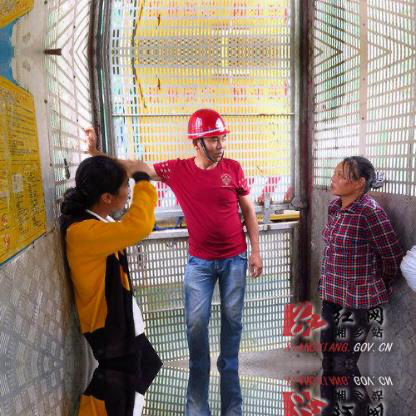
Objects in the image:
label: helmet
label: head
label: head